Dubbo Regional Airport

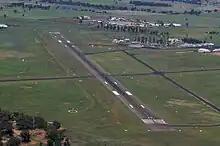
Aerial view of the airport

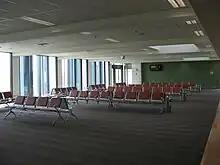
Departure lounge at Dubbo Airport post refurbishment

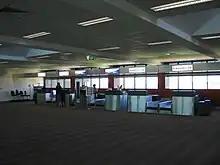
Check in area at Dubbo Airport post refurbishment

Dubbo Regional Airport is a regional airport in Dubbo, Australia. The airport is located northwest of Dubbo and is operated by the Dubbo City Council. It was known as Dubbo City Regional Airport until March 2022.